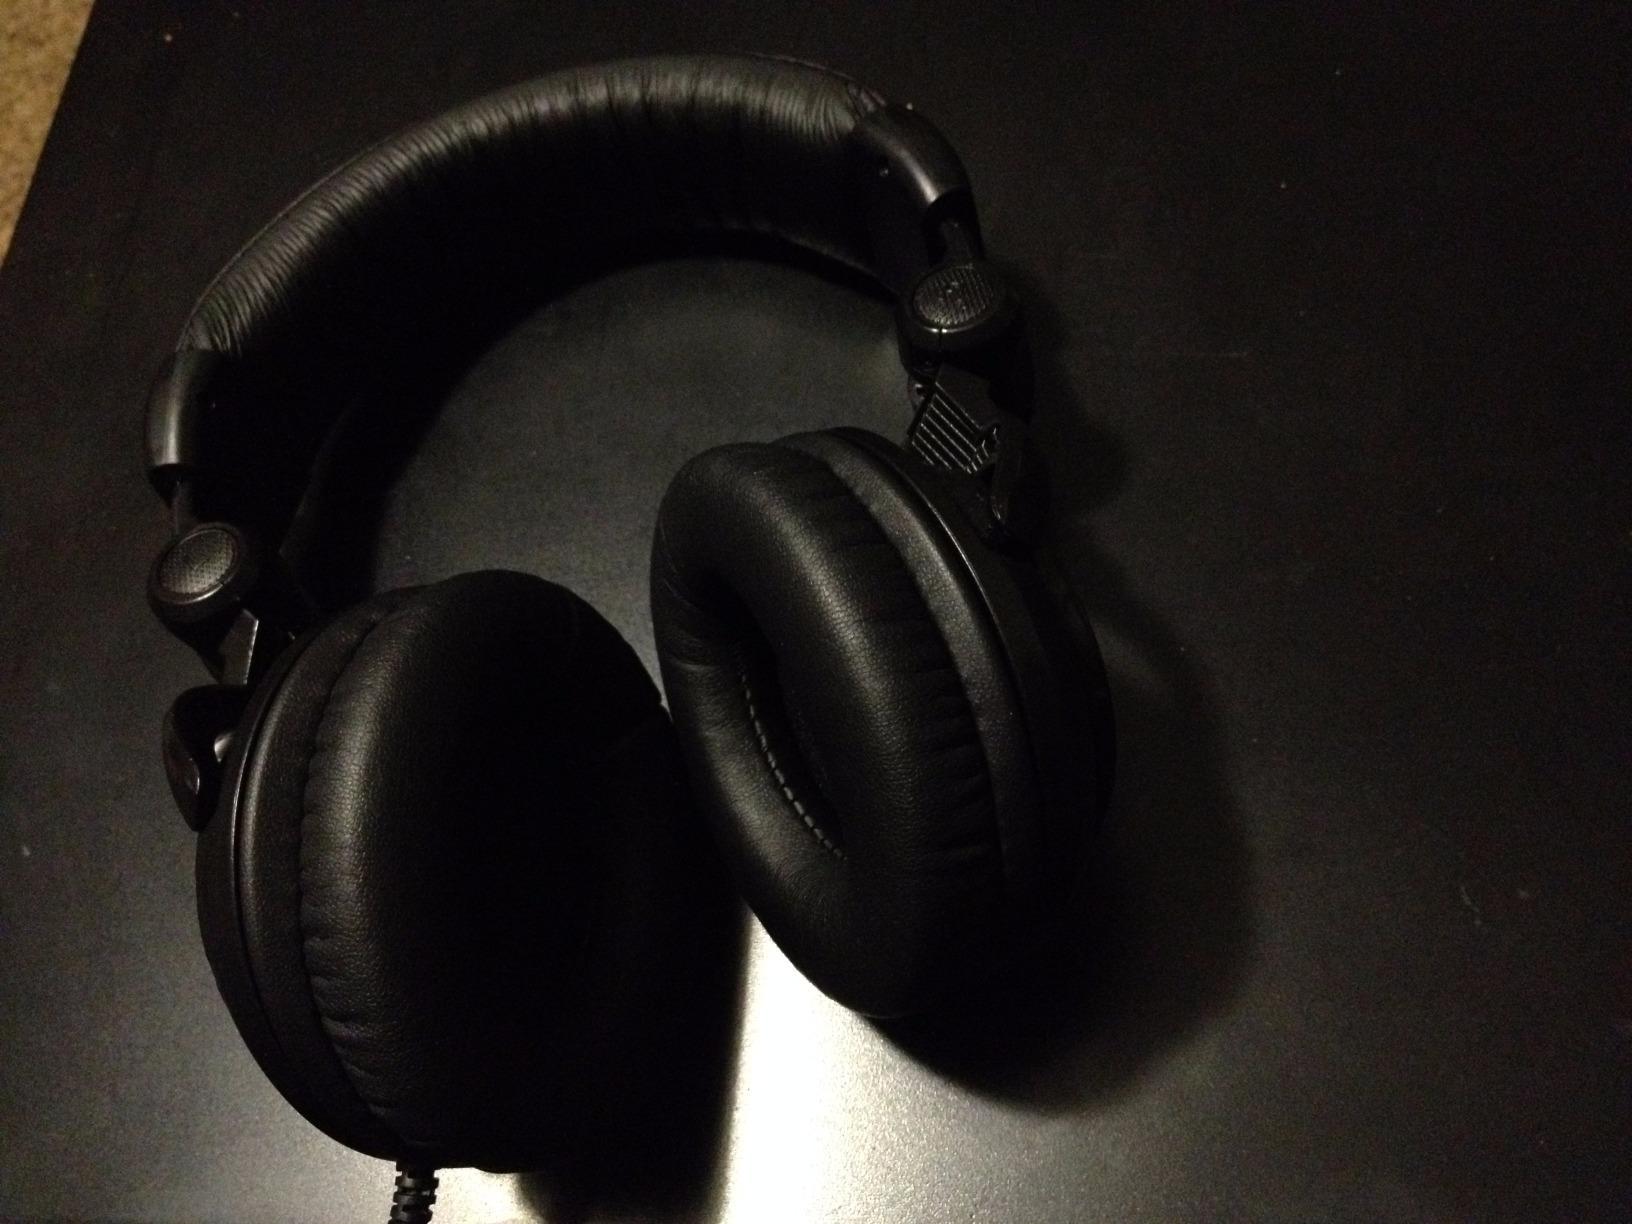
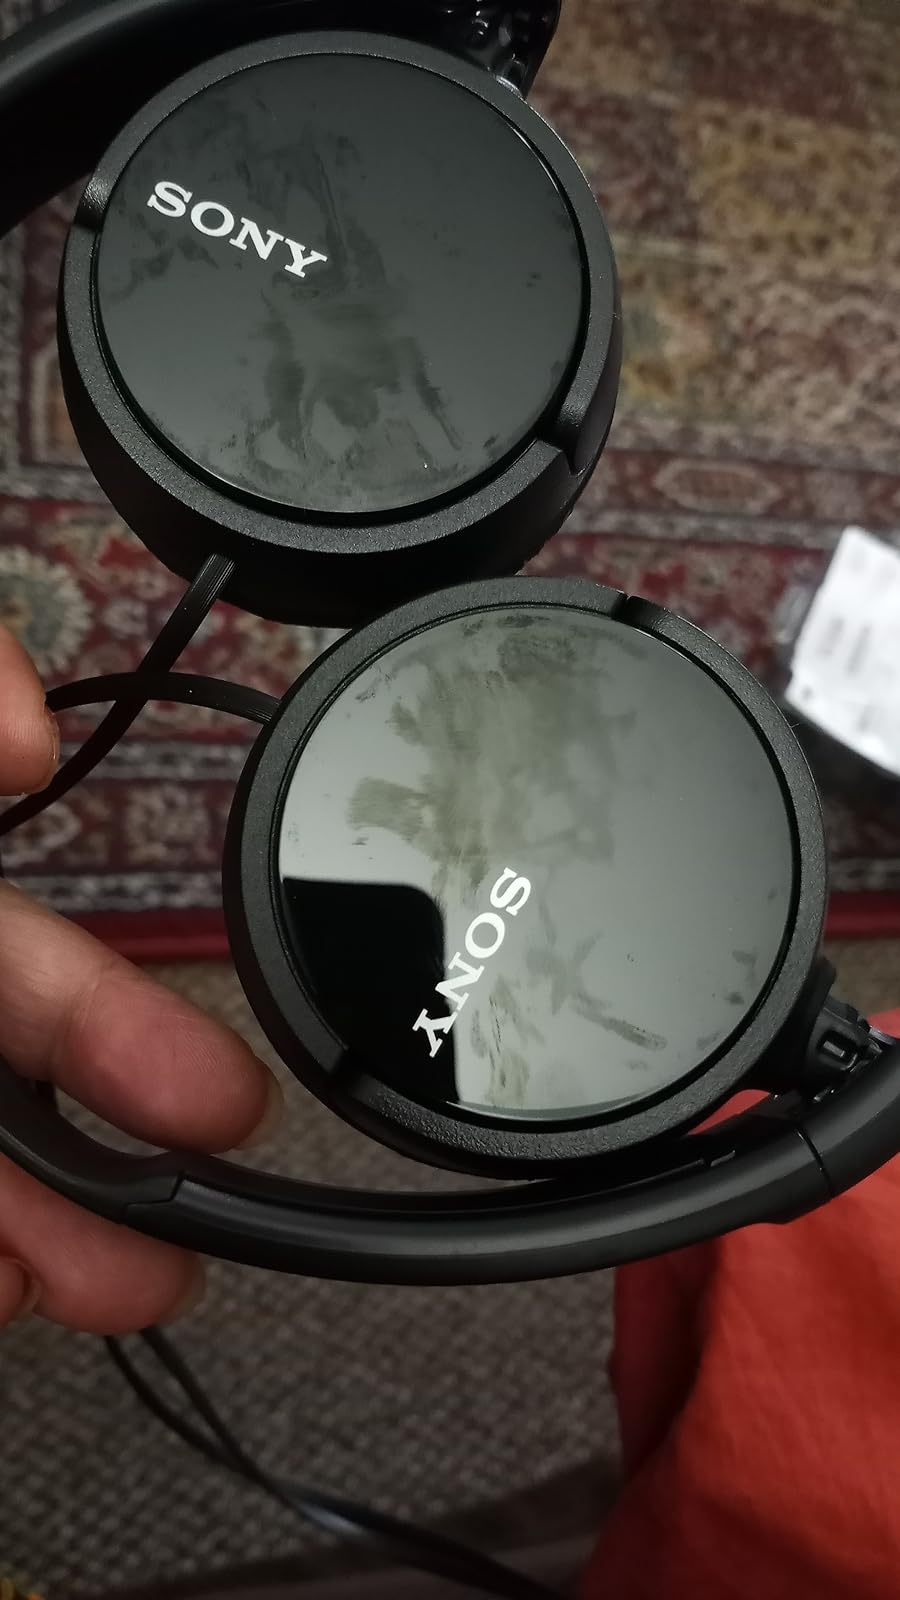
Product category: headphones
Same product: no